Merlin Minshall

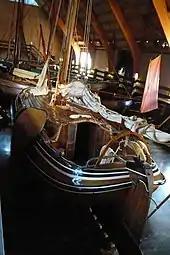
Enkhuizen Netherlands Zuiderzee Museum ships hall with the "Sperwer" oe owned by Merlin Minshall

Son of Colonel Thomas Herbert Minshall, DSO (1873–1971), a well known consultant electrical engineer and newspaper proprietor and Theodora Minshall née Wigham-Richardson (1871–1932), who worked for the British Secret Service during the First World War. He was educated at Charterhouse and University College, Oxford. Upon graduation Minshall trained as an architect at London University, before embarking on his boat the "Hawke" (formerly known as "Sperwer", which is Dutch for Hawke, and on display in the Netherlands in the indoor museum of the Zuiderzee Museum in Enkhuizen) on his quest to be the first Englishman to sail across Europe to the Black Sea. Minshall acquired the "Hawke" in Bosham, from Gerald Hulse in 1931 in exchange for a sports car. Hulse had only purchased the "Hawke" the year before from Dr. Marmaduke Fawkes who had owned the boat since 1926, having brought it over from the Netherlands. Minshall was accompanied by his first wife, Elizabeth, but they separated during this trip and were later divorced.